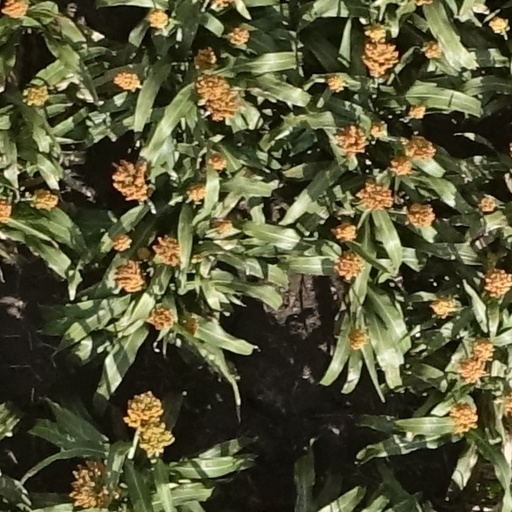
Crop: sorghum